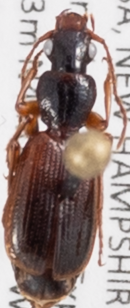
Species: Cymindis neglecta
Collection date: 2021-07-14
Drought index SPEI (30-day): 0.47
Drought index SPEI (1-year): -1.13
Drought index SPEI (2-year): -0.8